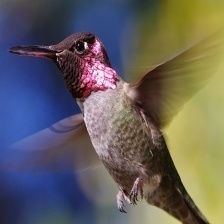
Species: ANNAS HUMMINGBIRD
Scientific name: CALYPTE ANNA
ImageNet parent category: hummingbird